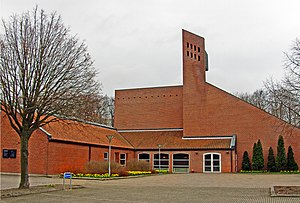
Nykøbing F Sogn
nord for Nykøbing Falster
Nykøbing F Sogn er et sogn i Falster Provsti. Sognet ligger i Guldborgsund Kommune. Indtil Kommunalreformen i 2007 lå det i Nykøbing Falster Kommune, og indtil Kommunalreformen i 1970 lå det i Falsters Sønder Herred. I Nykøbing F Sogn ligger Klosterkirken, Nordre Kirke og Lindeskovkirken.